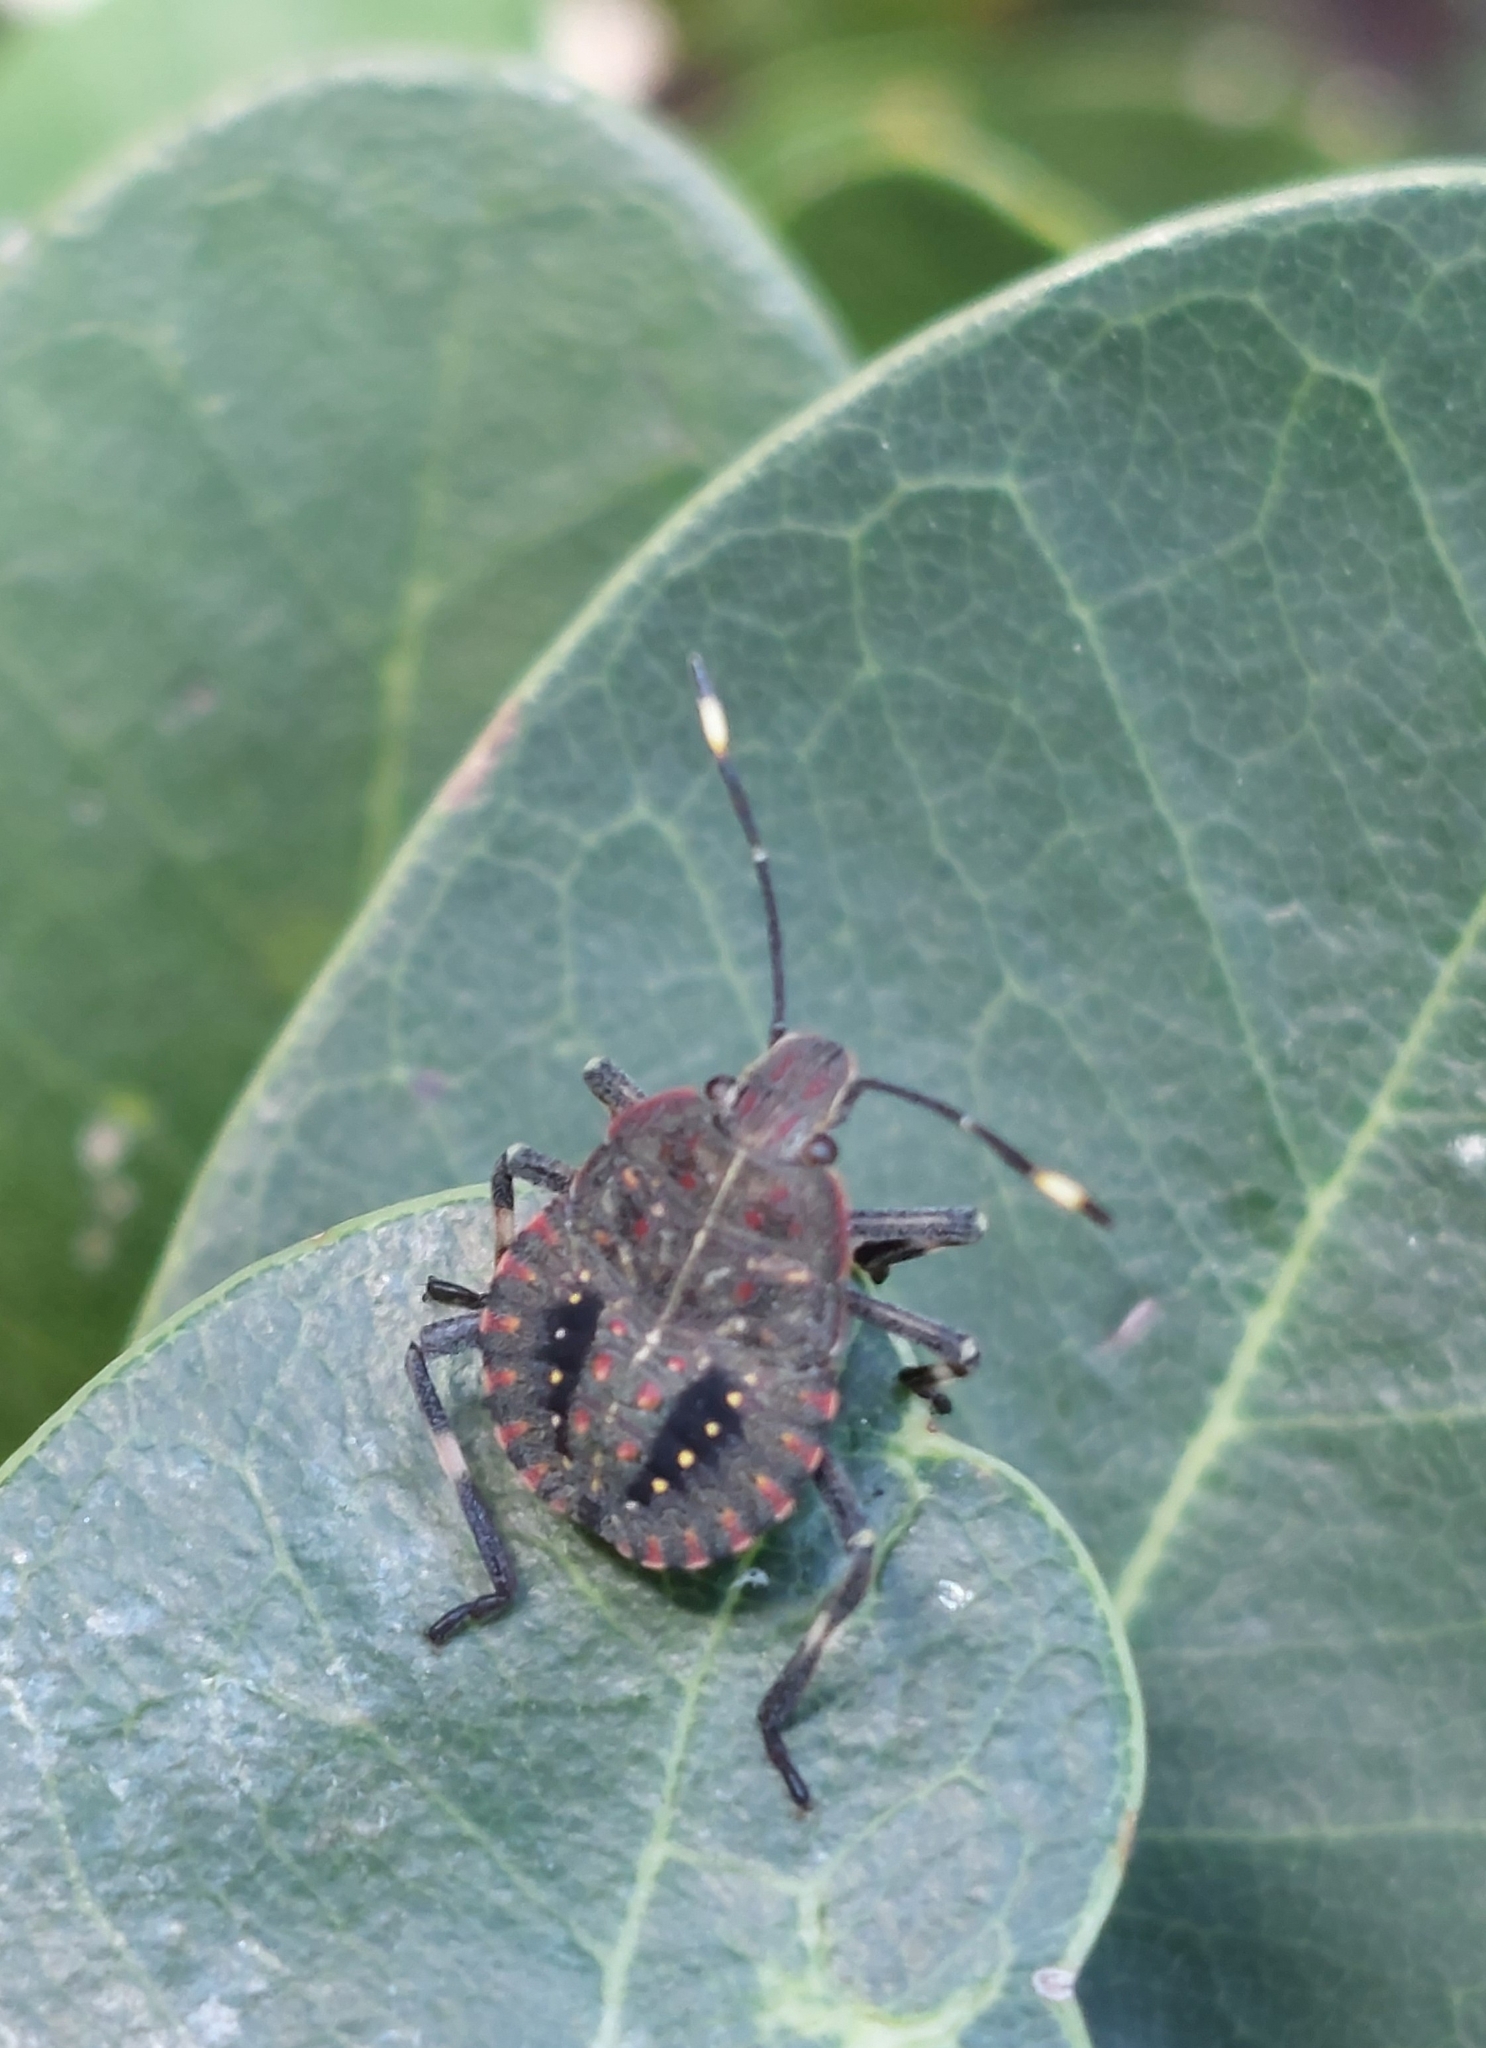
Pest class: stink_bug